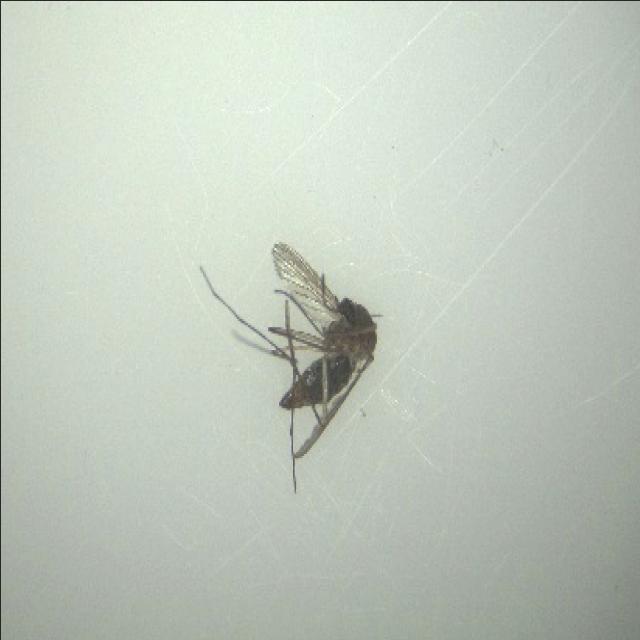
Species: culex_tritaeniorhynchus